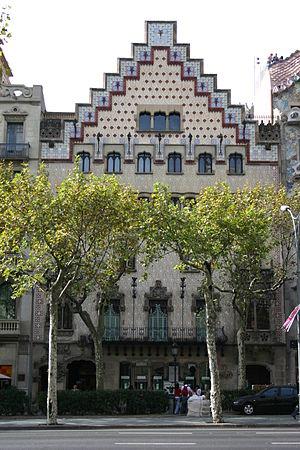
Josep Puig i Cadafalch, né à Mataró le 17 octobre 1867 et mort à Barcelone le 23 décembre 1956, est un des principaux architectes de l'Art nouveau, appelé modernisme en Catalogne, et un historien de l'art espagnol.